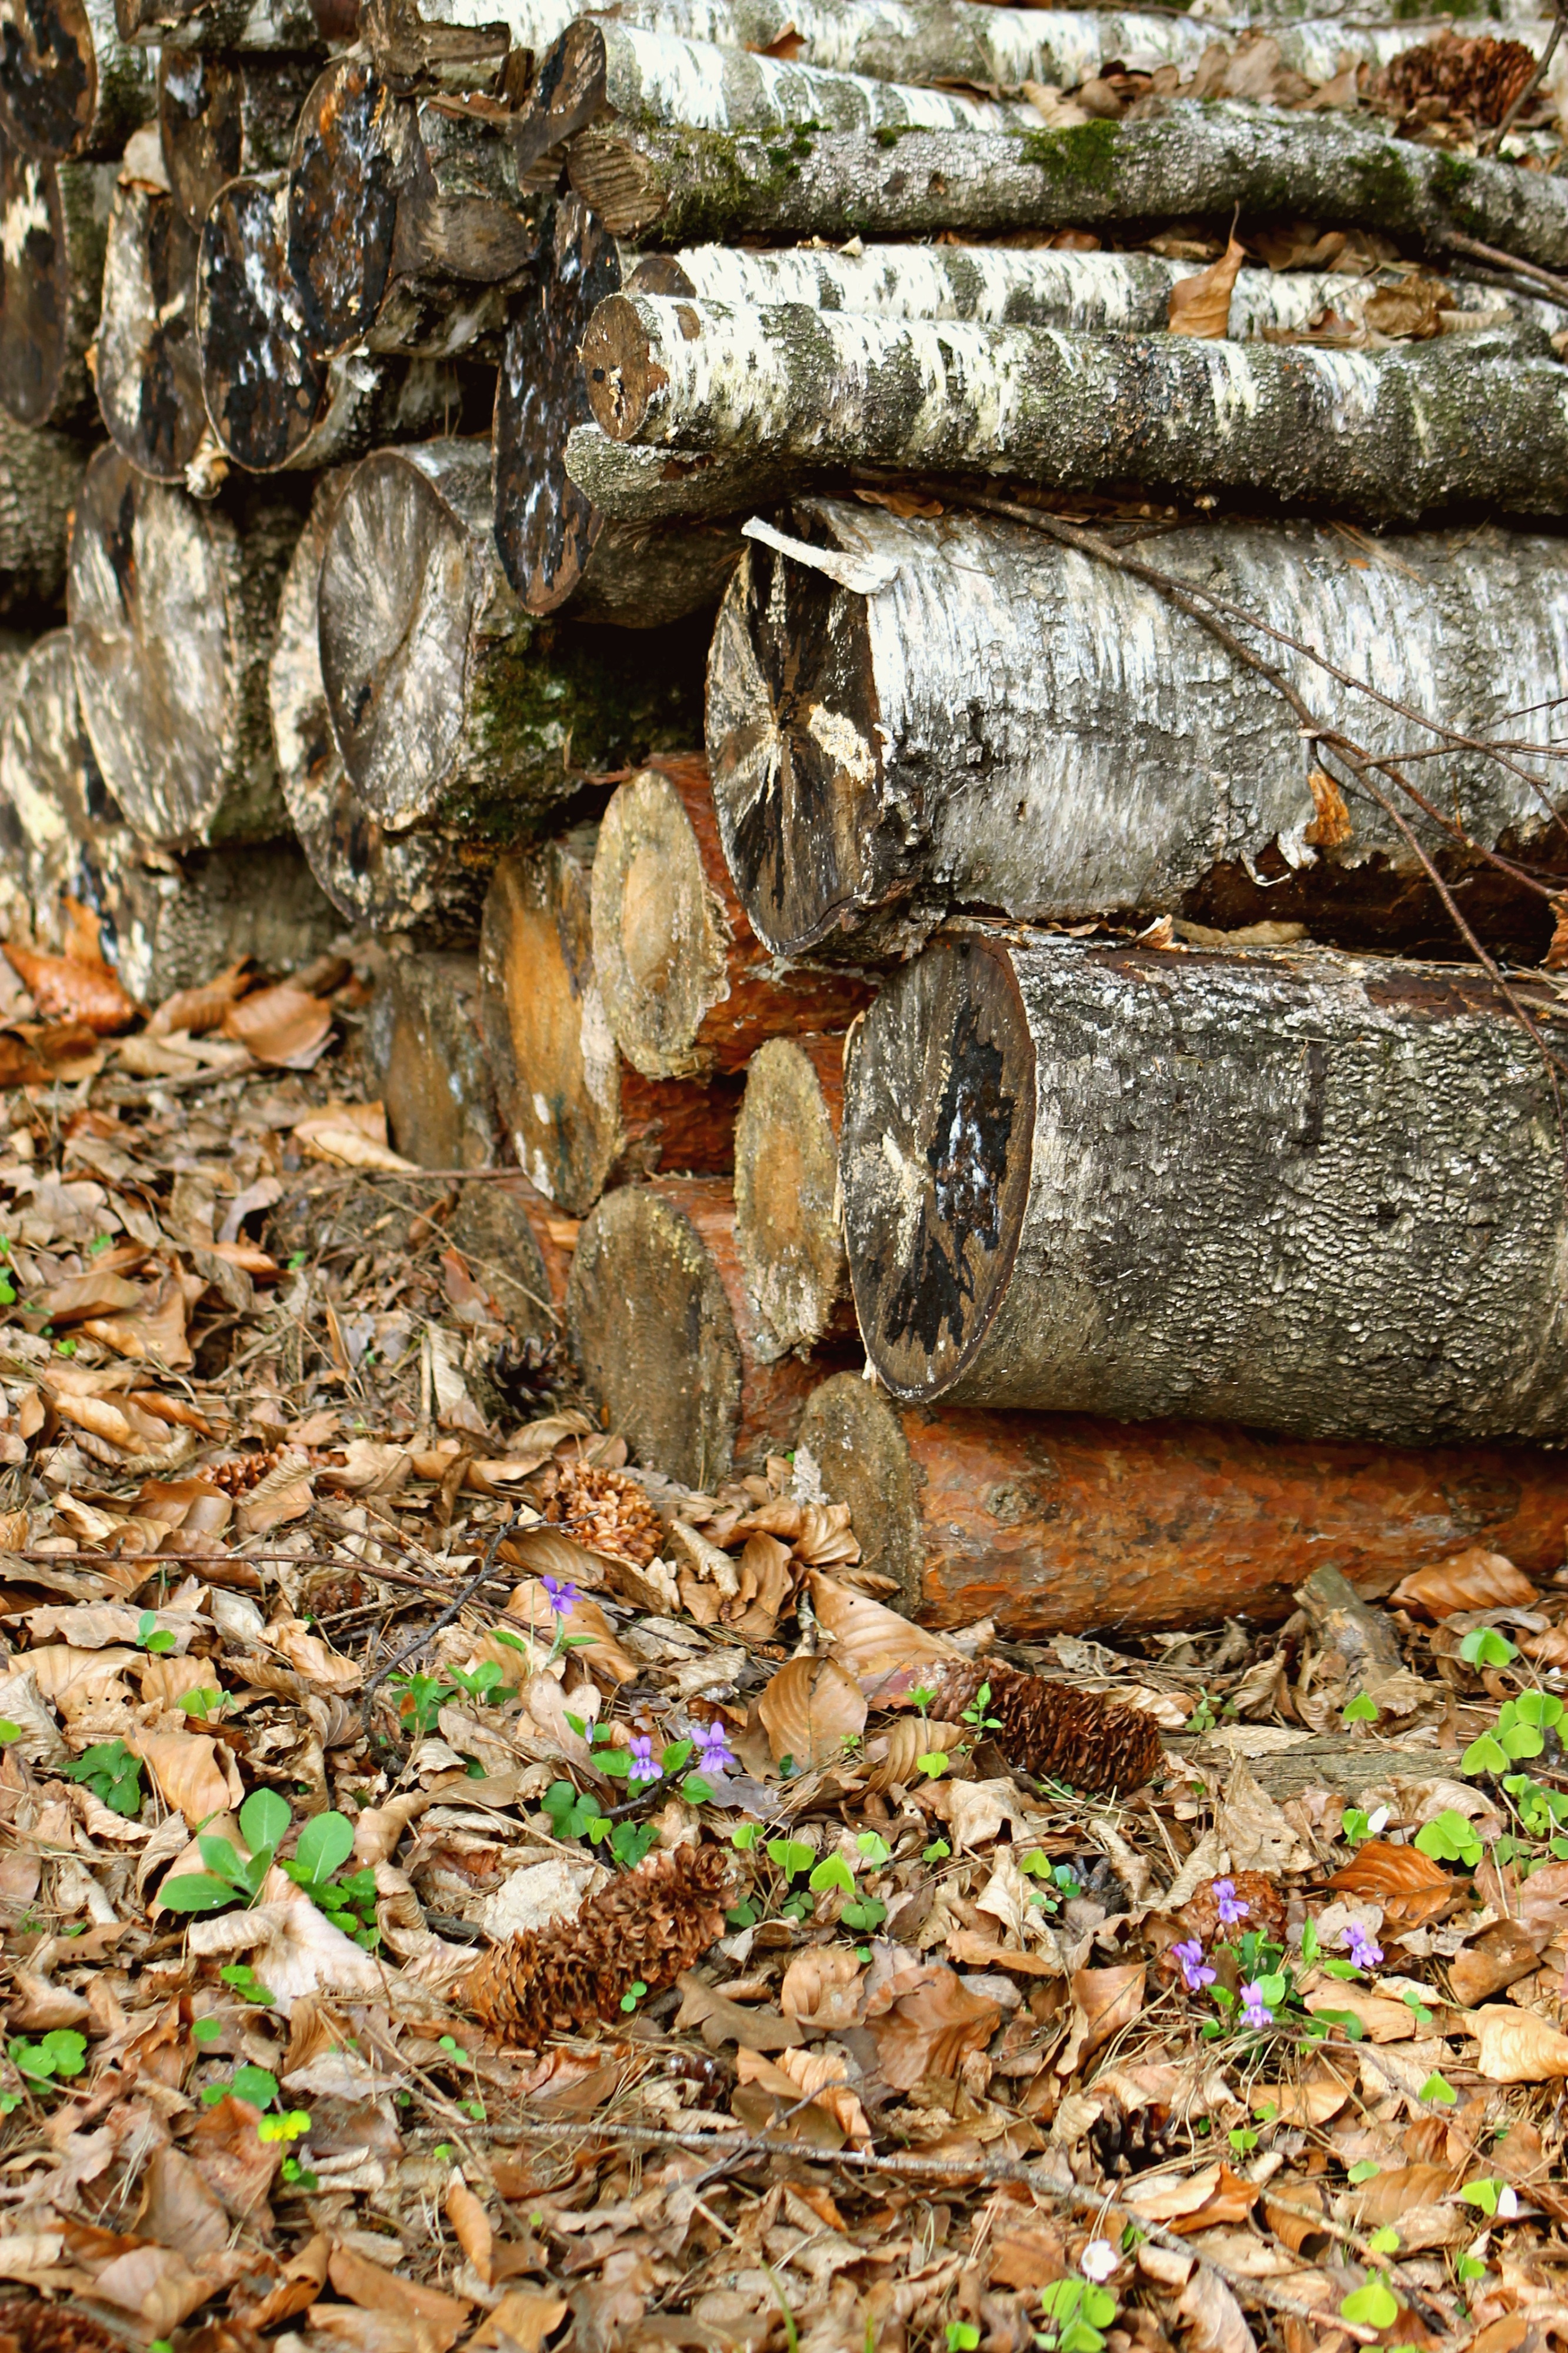
tree, nature, forest, rock, branch, plant, wood, leaf, trunk, bark, wildlife, log, autumn, season, geology, logging, woodland, water feature, woodpile, felling, woody plant